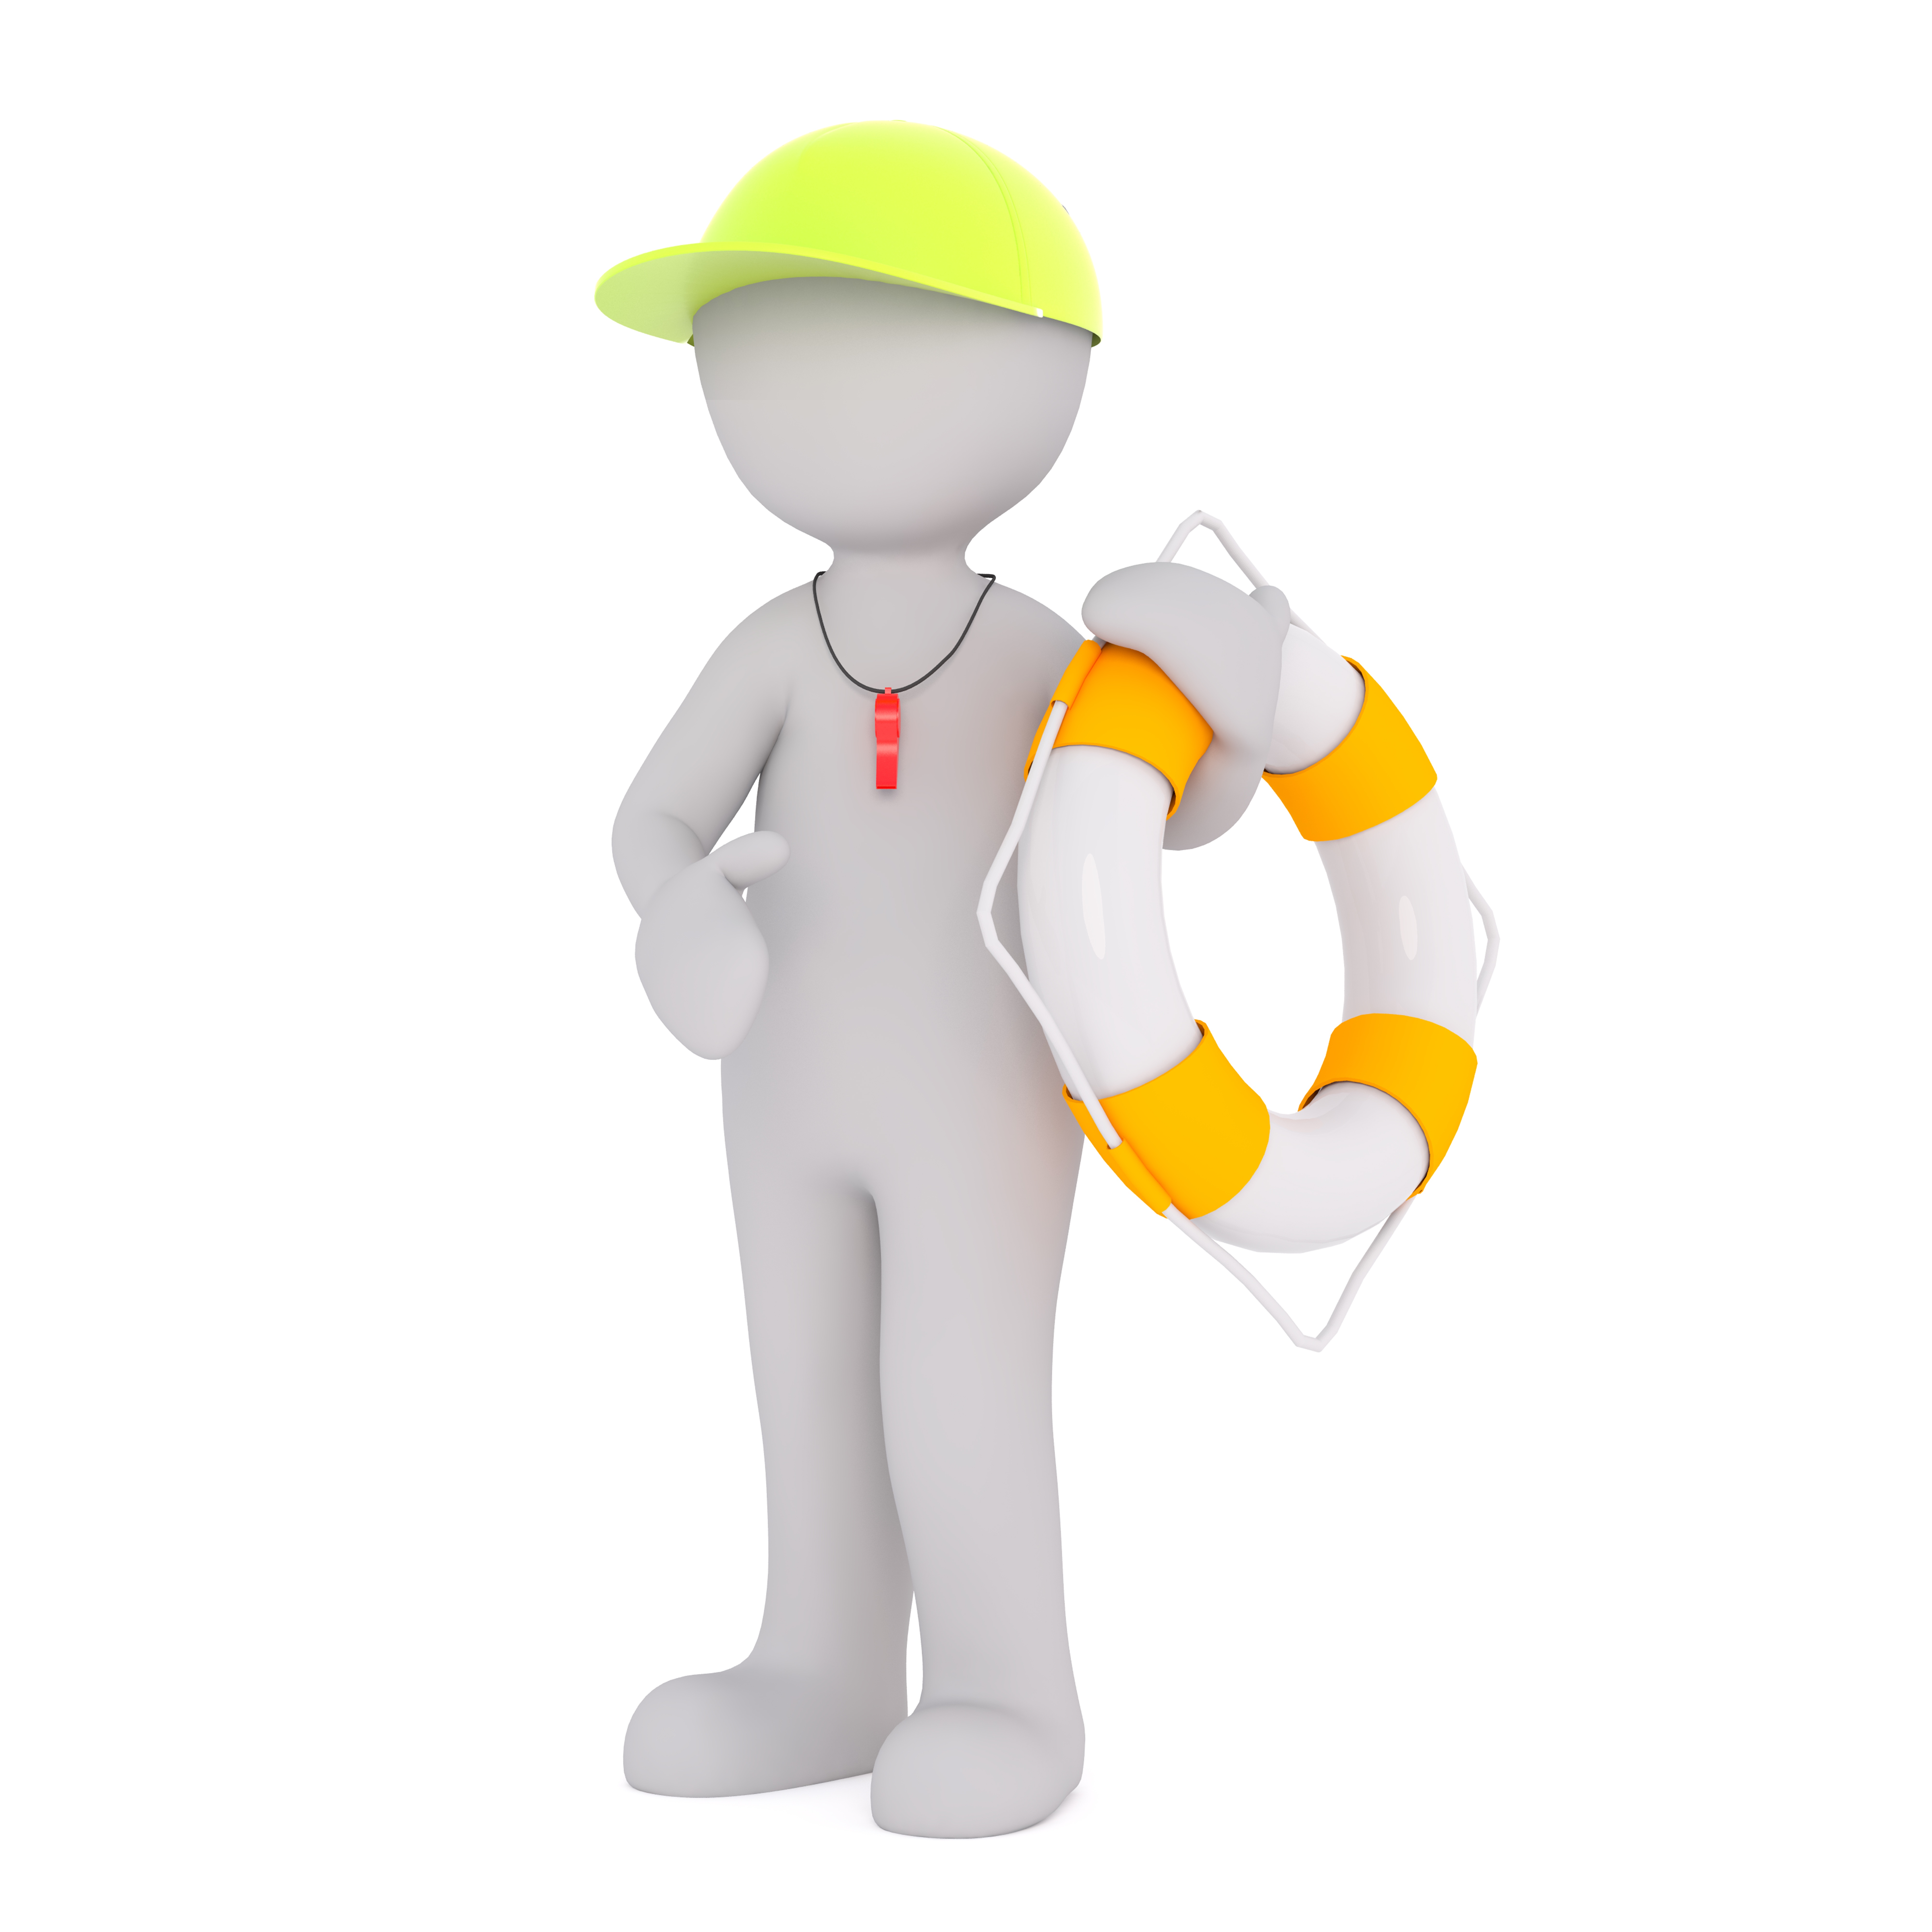
hand, white, isolated, lifeguard, model, finger, product, illustration, 3d, baywatch, cartoon, lifebelt, whistle, white male, 3d model, full body, free image, sea rescue